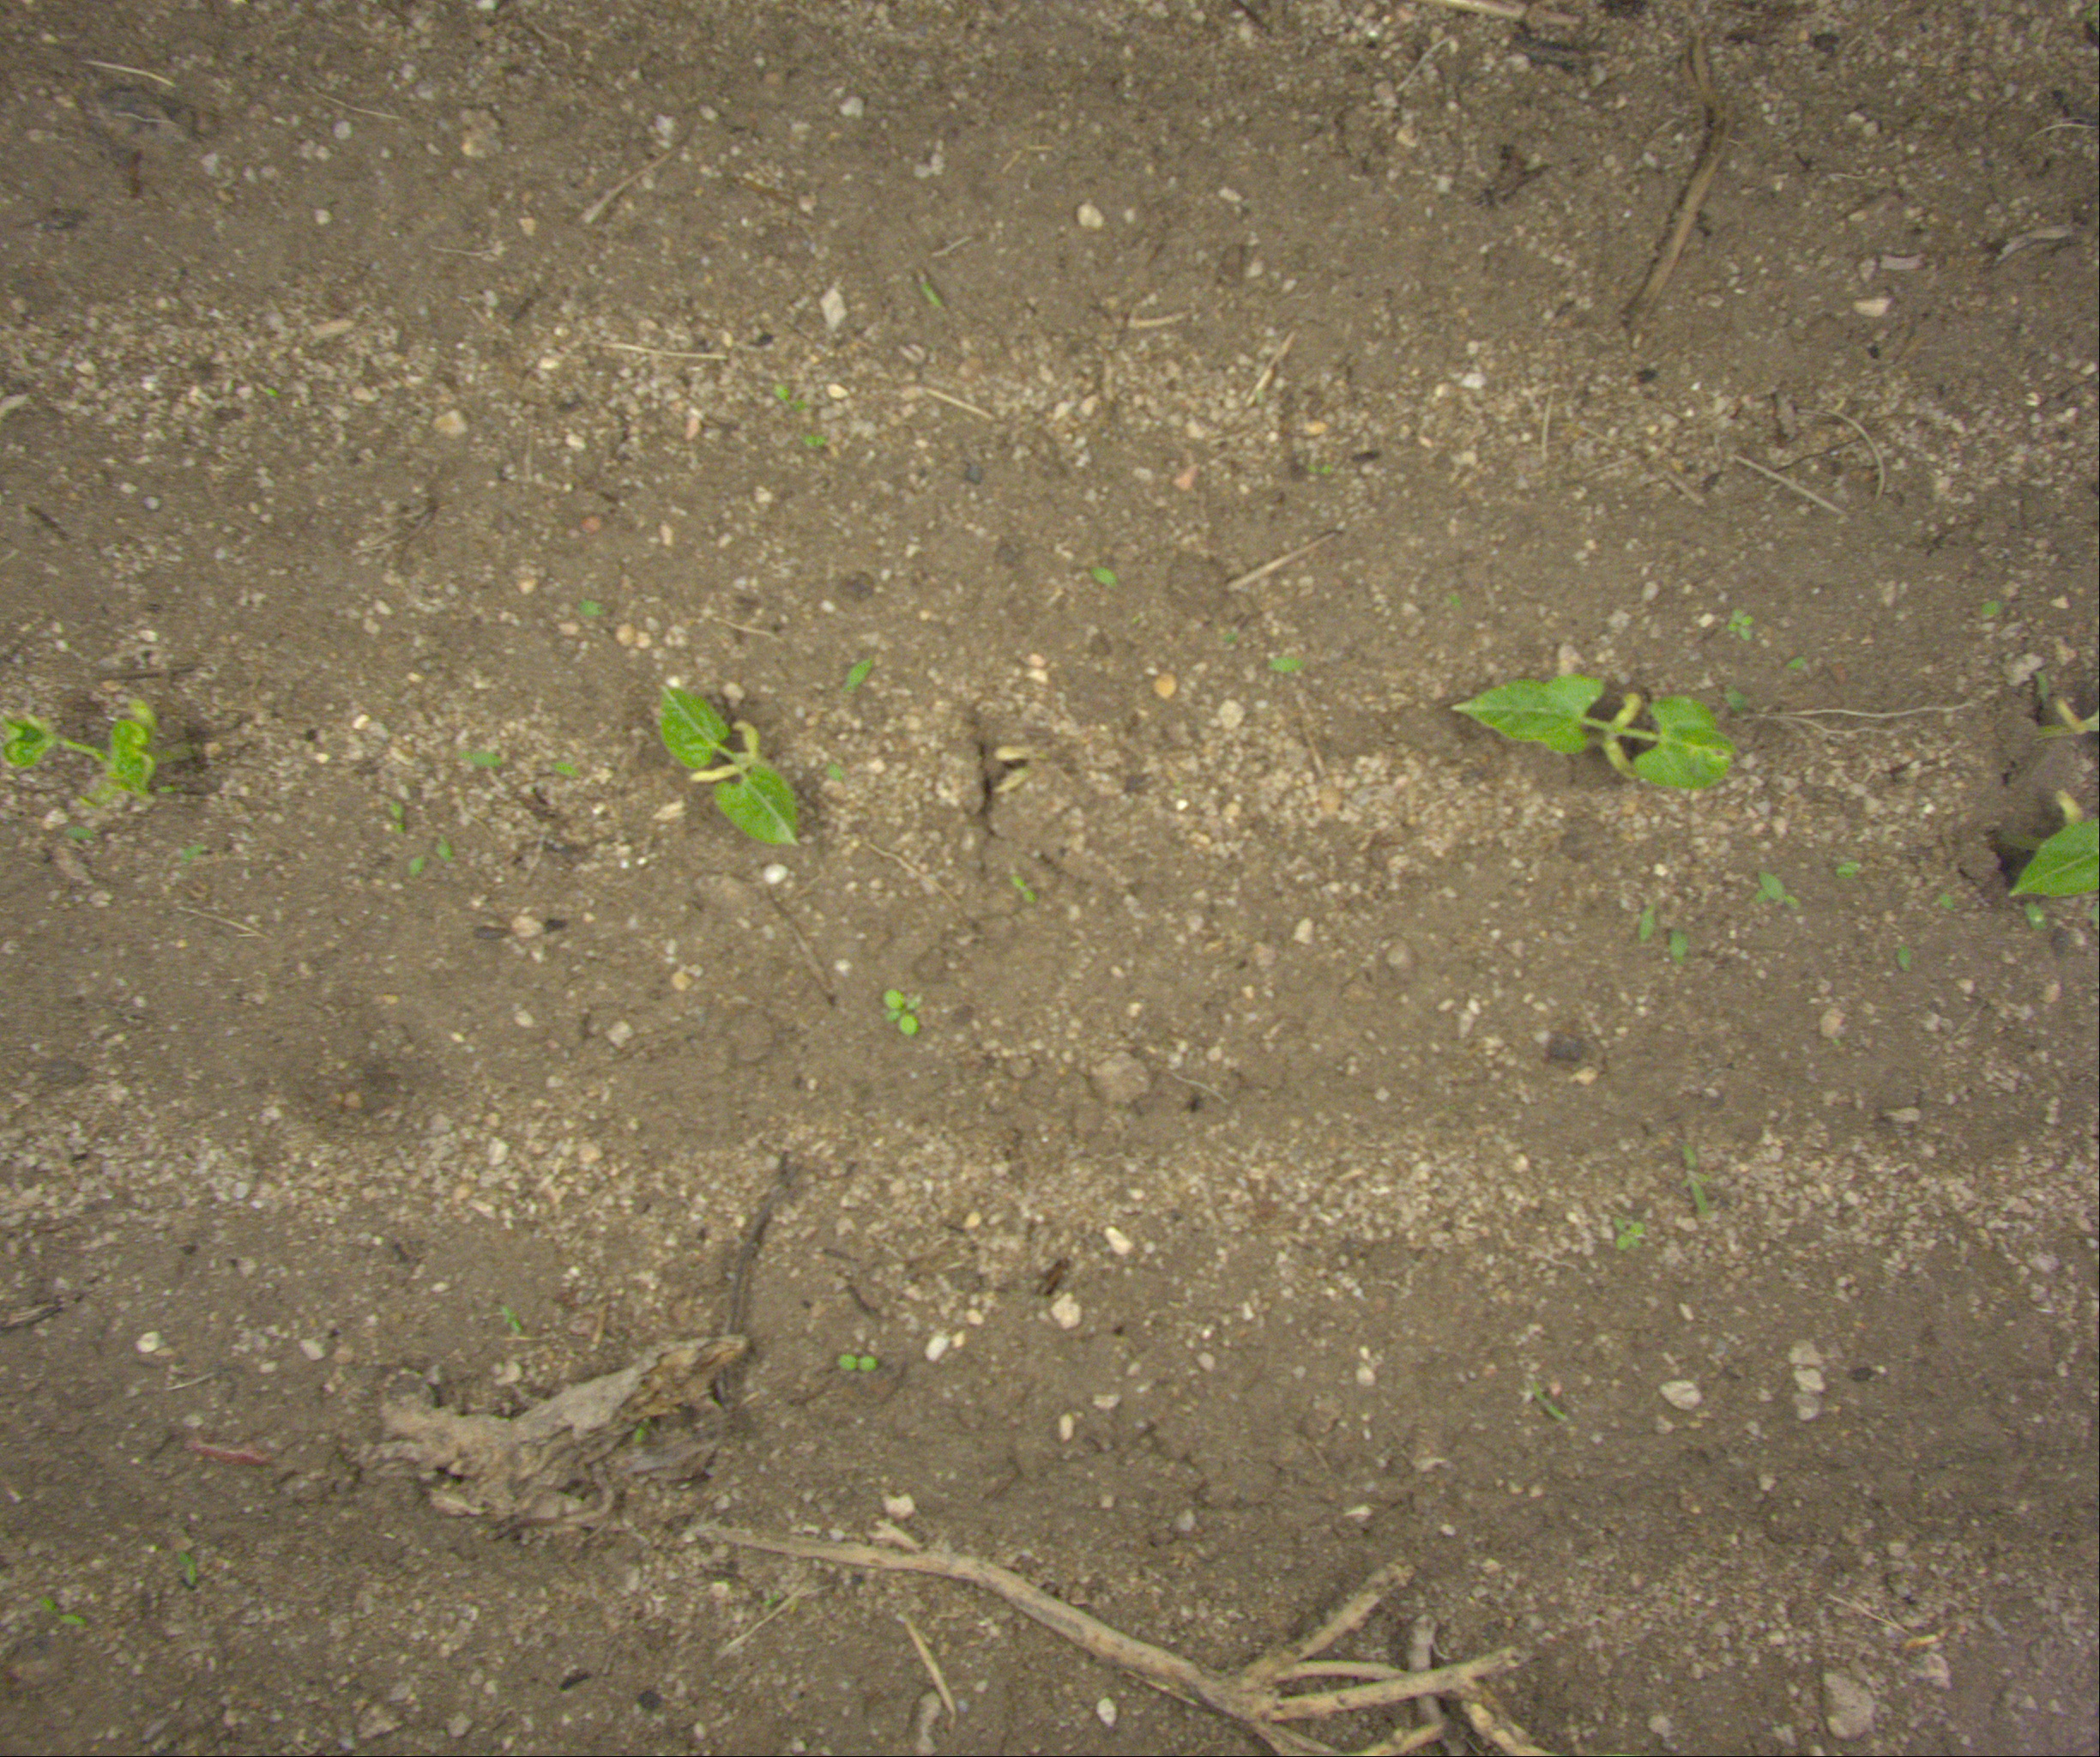
Crop: bean
Objects: bean, bean, bean, stem_bean, stem_bean, stem_bean, stem_bean, stem_bean